Gustav Adolf Kröner

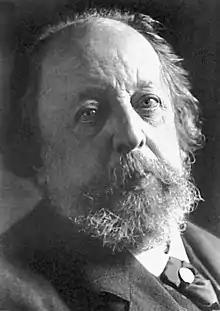
Paul Heyse was one of the first literary figures whose books Kröner published.

In 1859, Adolf Kröner took over the Hof- und Kanzleibuchdruckerei of his father-in-law Carl Mäntler and founded his first publishing house "Gebr. Mäntler (A. Kröner)" together with his brother Paul in the same year. In 1861, he parted with the printing business and from then on worked only as a publisher and bookseller in the publishing house "A. Kröner Verlagsbuchhandlung". His first author was Melchior Meyr, who was followed by the literary figures he met in Munich and whose works he published in the Munich Poets' Book in 1862 and 1863. Wilhelm Hertz, Paul Heyse and above all Hermann Kurz subsequently had their books published by him. In addition, through the purchase of two small publishing houses - Becherscher Verlag in 1864, Krabbescher Verlag in 1870 (according to other sources in 1873) - he also attracted Hans Hopfen, Ernst Eckstein, Wolfgang Menzel and Robert von Hornstein as authors. Carl Kröner, his brother, joined the publishing house as a partner in 1867, while Paul Kröner had already taken over the printing house in 1864. In 1877, the two businesses were brought back together under one roof with the name Gebrüder Kröner, in which Kröner's second brother Karl was also involved, although he left the business again as early as 1883. In addition to the books named, Kröner also published the conservative "Schwäbische Volkszeitung".